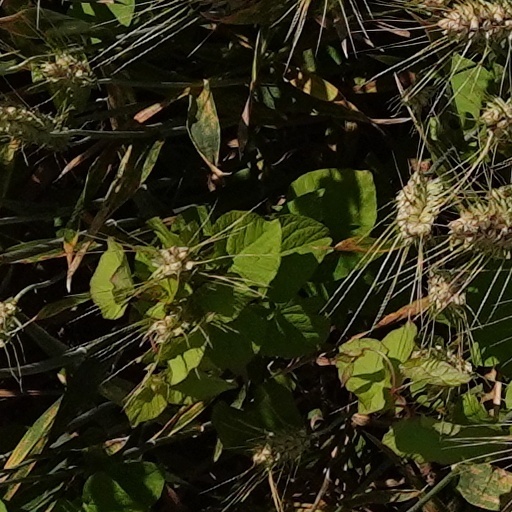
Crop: wheat